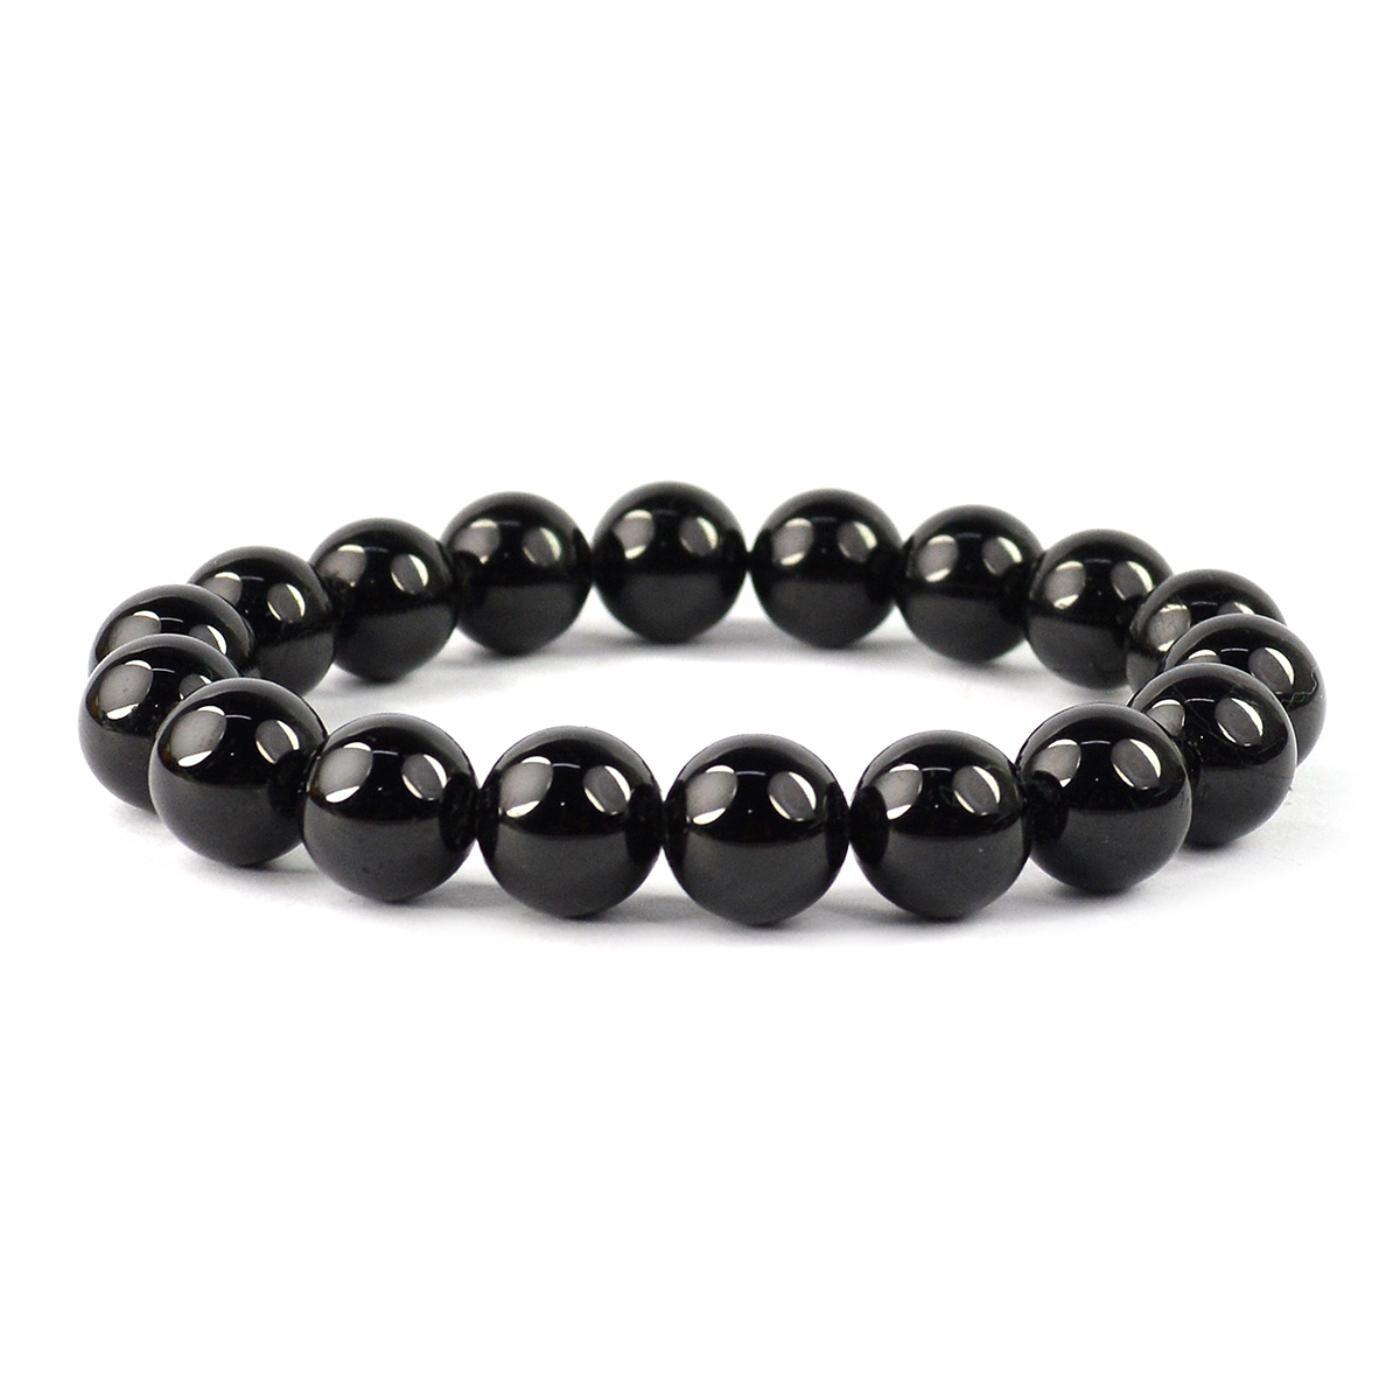
Reiki Crystal Products Black Tourmaline Round Bead 10 mm Bracelet for Reiki and Crystal Healing
Type: Bracelets & Bangles
Brand: Reiki Crystal Products
Price: Rs. 949
Stretchable Elastic Handmade Natural Crystal Stone Bracelet | Diameter : 2.5 Inch. | Stone Size - 10 mm | Shape : Round |Charged By Reiki Grand Master & Vastu Expert
Features: Stretchable Elastic Handmade Natural Crystal Stone Bracelet | Diameter : 2.5 Inch. | Stone Size - 10 mm | Shape : Round | Charged By Reiki Grand Master & Vastu Expert,Natural Healing Stone for Reiki Healing, Crystal Healing, Numerology, Tarot, Astrology, Vastu, Angle Healing & Feng Shui,100% Authentic, Original and Natural Healing Stone / Crystal - small holes, crack marks on the surface or inside the stones are often visible,Material : Natural Healing Stones See Images & Product Description For Healing Properties /Advantages,Stylish Party-Daily-Office-Casual Wear Reiki Healing Stone Bracelet for Men, Women, Boys, Girls. Best for Gifting & Personal Use.
Included: Pack Of 1 X Black Tourmaline 10 mm Bracelet